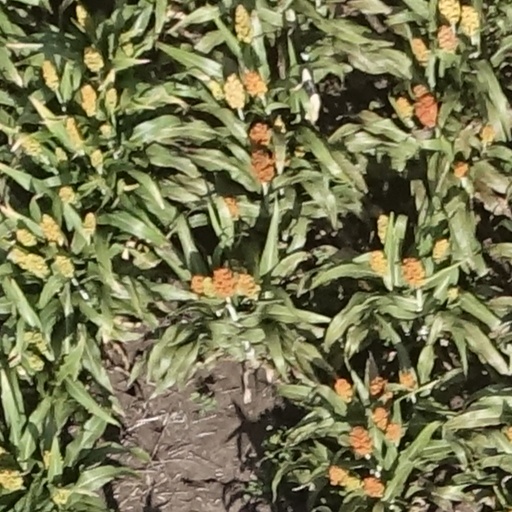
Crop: sorghum